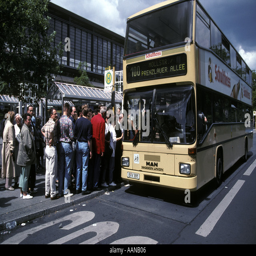
double decker bus at a very crowded bus stop